Portuguese Mozambique

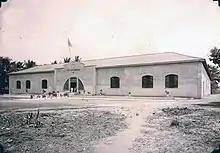
Caeiro Lda. Tobacco Factory.

The largest coastal cities, the first founded or settled by Portuguese people since the 16th century, like the capital , Beira, Quelimane, Nacala and Inhambane, were modern cosmopolitan ports and a melting pot of several cultures, with a strong South African influence. The Southeast African and Portuguese cultures were dominant, but the influence of Arab, Indian, and Chinese cultures were also felt. The cuisine was diverse, owing especially to the Portuguese cuisine and Muslim heritage, and seafood was also quite abundant.